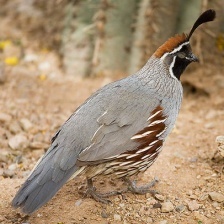
Species: GAMBELS QUAIL
Scientific name: CALLIPEPLA GAMBELII
ImageNet parent category: quail